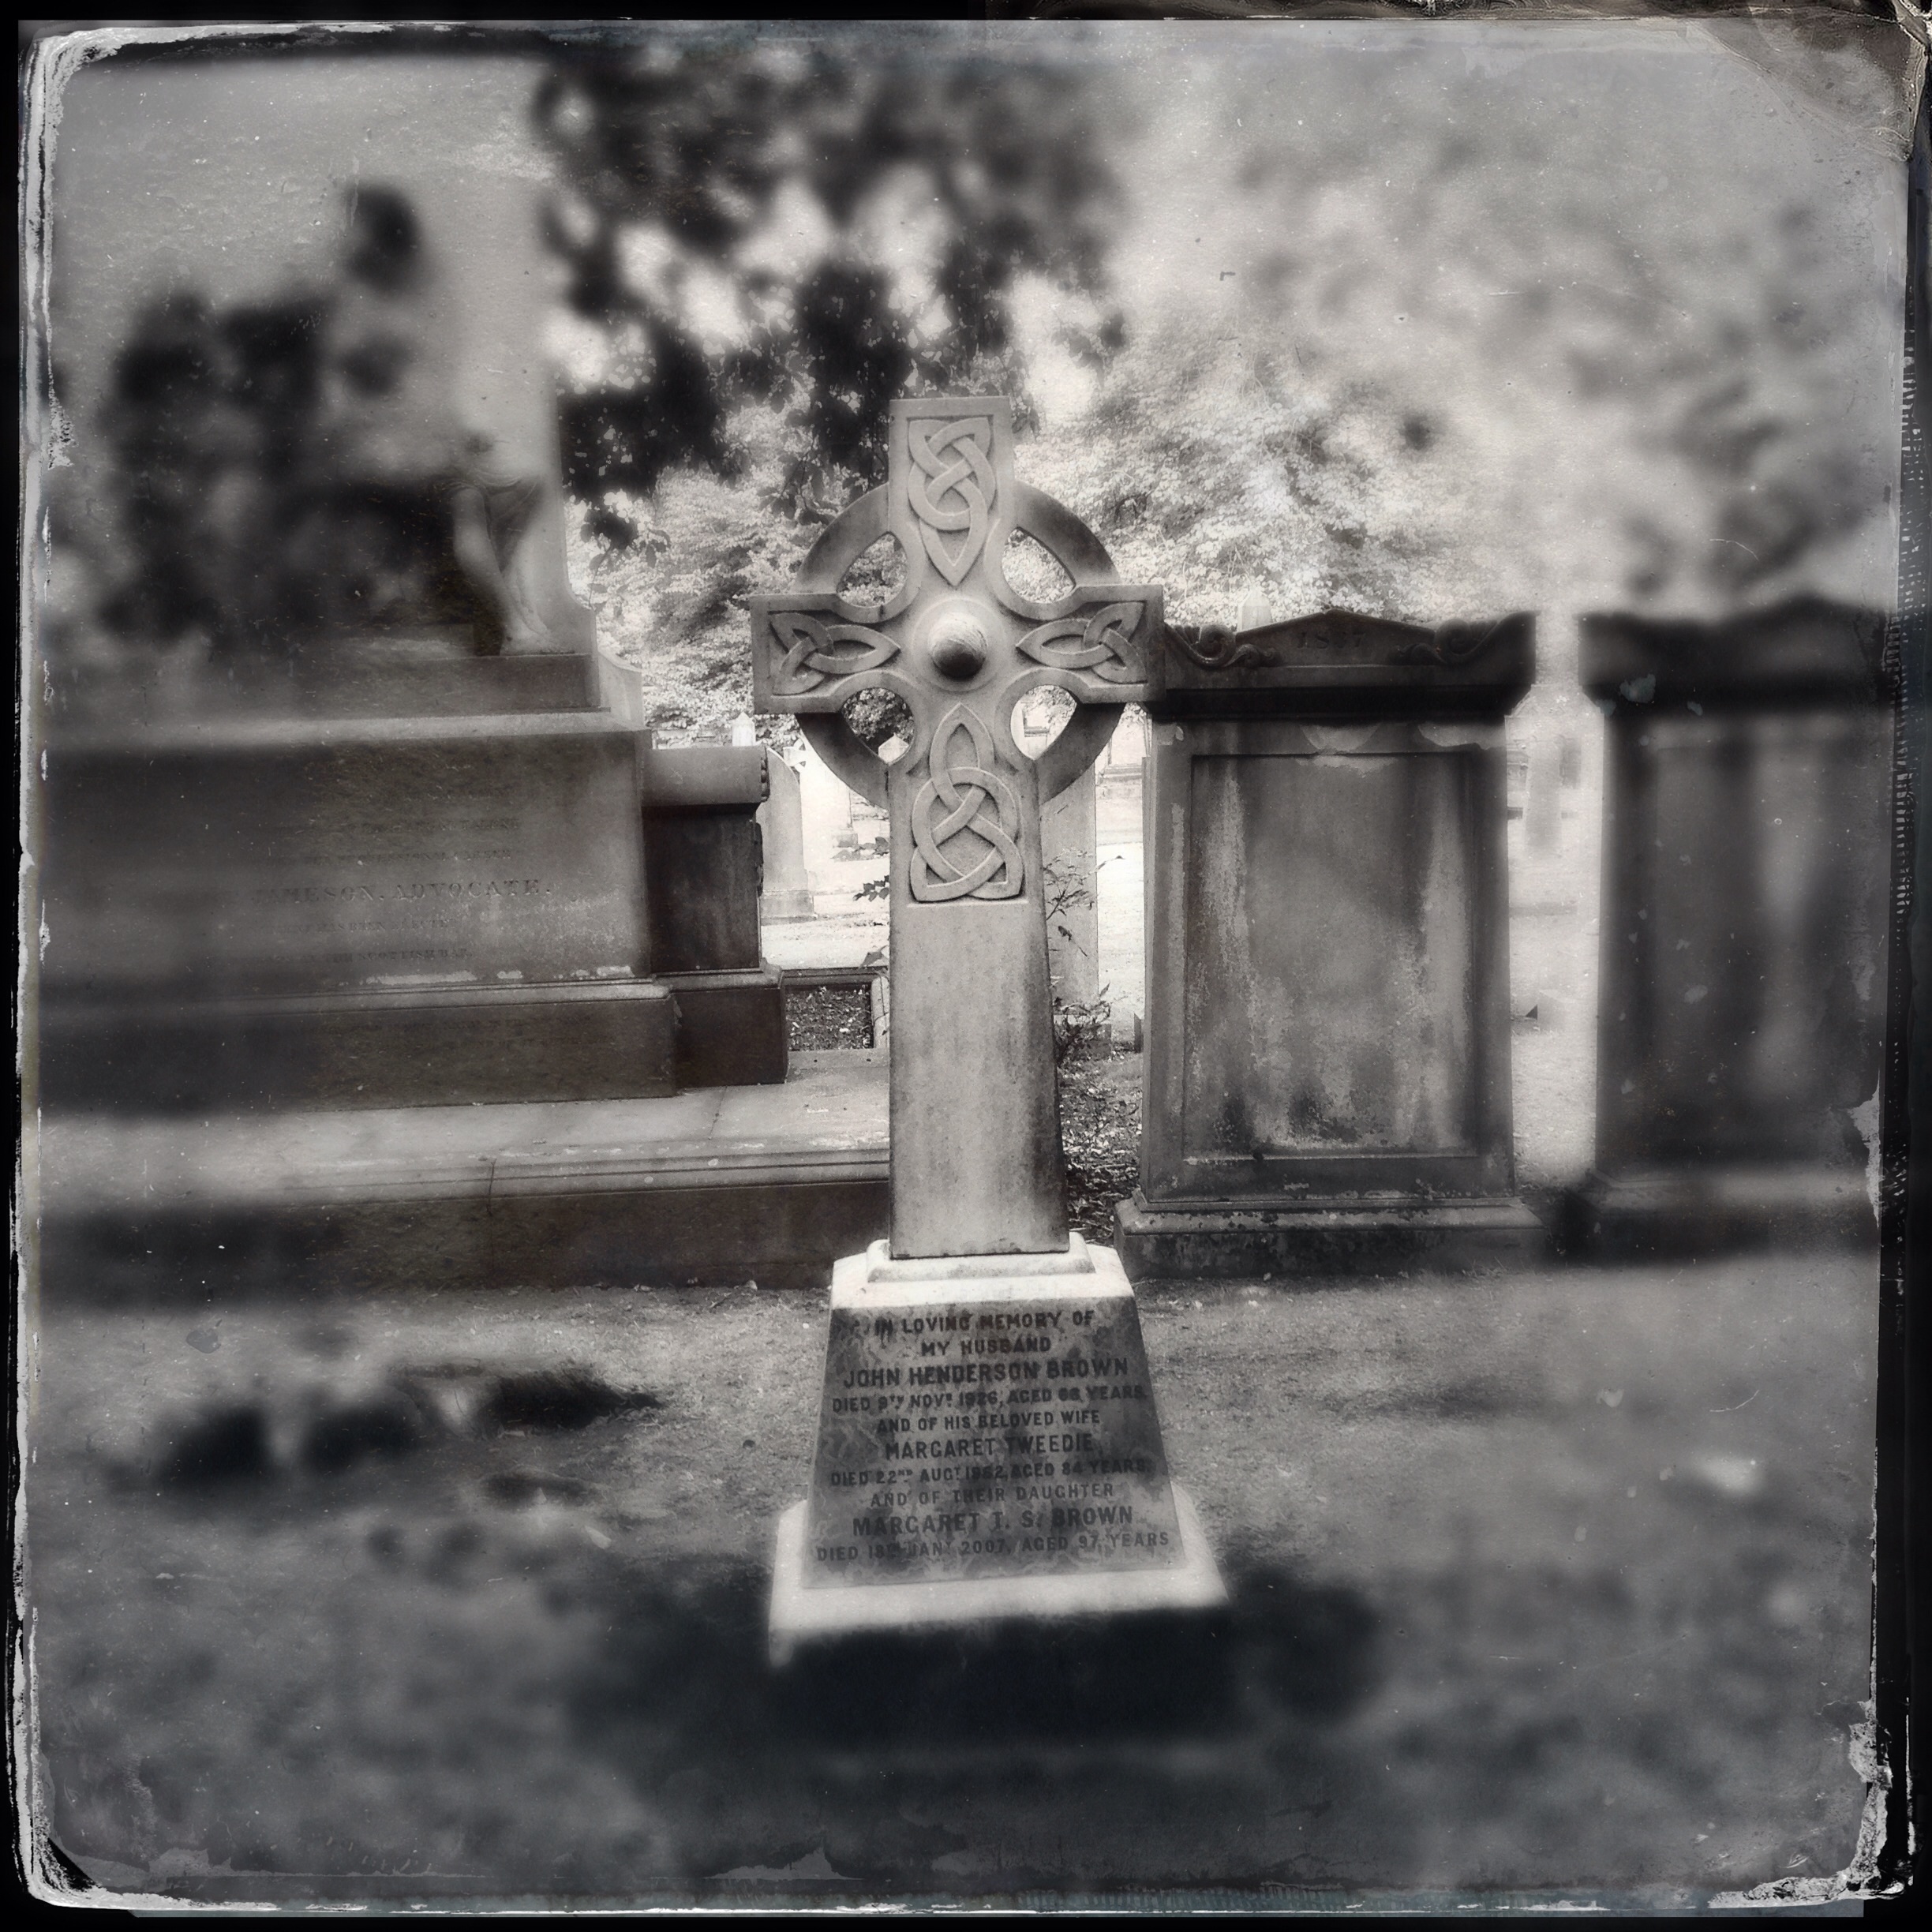
black and white, white, monument, statue, cross, cemetery, black, monochrome, tombstone, death, memorial, art, photograph, image, edinburgh, celtic, mysticism, old cemetery, monochrome photography